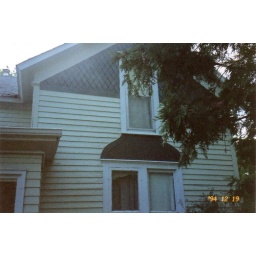
The upper window is to a small bed room, down stairs is to the office. Notice the original scallops above the windows.